Mandolin playing traditions worldwide

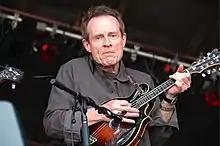
John Paul Jones playing mandolin with "The Duhks" on Zeppelin's "Whole Lotta Love" at MerleFest, 2007.

According to historian Paul Sparks, Spain is "one of the few Western countries where the Neapolitan mandolin has never been widely played." As the mandolin was used in Italy to serenade young ladies and make music in the streets, the equally high pitched and plucked bandurria was used by Spanish youth to accompany their songs in the street and serenade. The instruments were used alongside guitars for traditional dances. The tradition of dancing to fast music was one of the draws of the Spanish Students when they went to Paris with their bandurrias, guitars and fiddles.